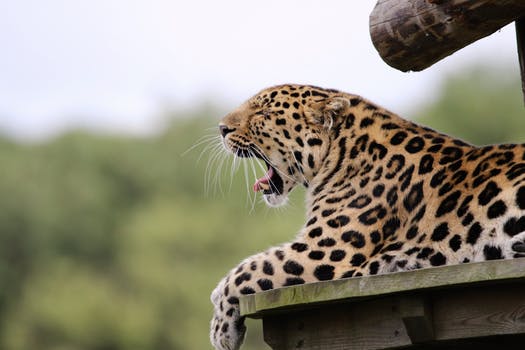
Label: No Watermark